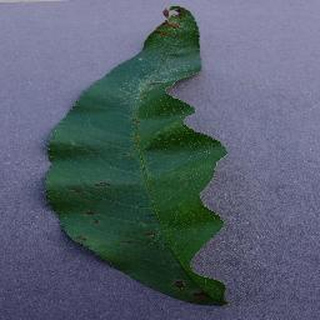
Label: peach_bacterial_spot